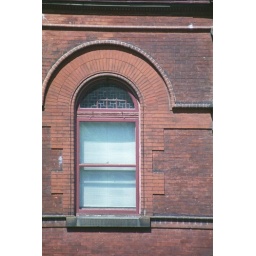
window detail of the 1881-1882 Burden Iron Company office building in Troy